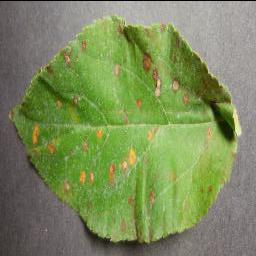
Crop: apple
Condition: cedar_rust